Rape culture

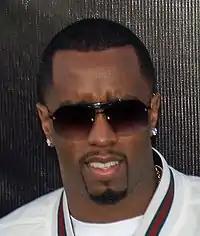
American rapper Sean "Diddy" Combs has been accused of kidnapping, drugging and coercing women into sexual activities.

Rape culture has been described as detrimental to both women and men. Some writers and speakers, such as Jackson Katz, Michael Kimmel, and Don McPherson, have said that it is intrinsically linked to gender roles that limit male self-expression and cause psychological harm to men. According to political scientist Iris Marion Young, victims in rape cultures live in fear of random acts of oppressive sexual violence that are intended to damage or humiliate the victim. Others link rape culture to modernisation and industrialisation, arguing that pre-industrial societies tend to be "rape free" cultures, since the lower status of women in these societies give them some immunity from sexual violence. In industrial rape cultures, women emerge from their homebound roles and become visible in the workplace and other areas traditionally dominated by men, increasing male insecurities that result in their using rape to suppress women.